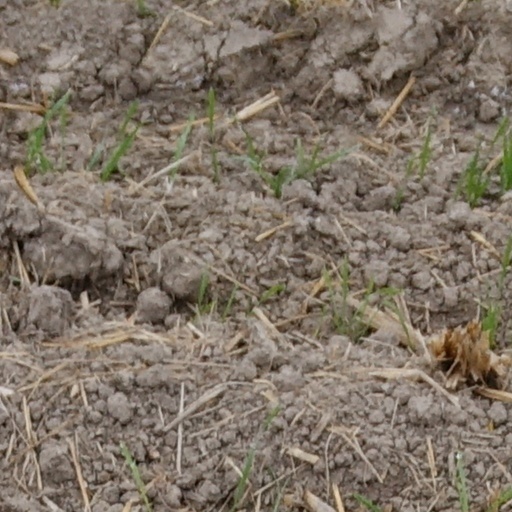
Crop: wheat